Component video

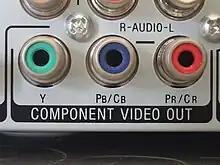
component video out on a consumer electronics device, a Sony DVD player

Further types of component analog video signals do not use separate red, green and blue components but rather a colorless component, termed luma, which provides brightness information (as in black-and-white video). This combines with one or more color-carrying components, termed chroma, that give only color information. Both the S-Video component video output (two separate signals) and the component video output (three separate signals) seen on DVD players are examples of this method.